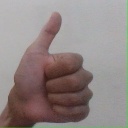
अक्षर: थ